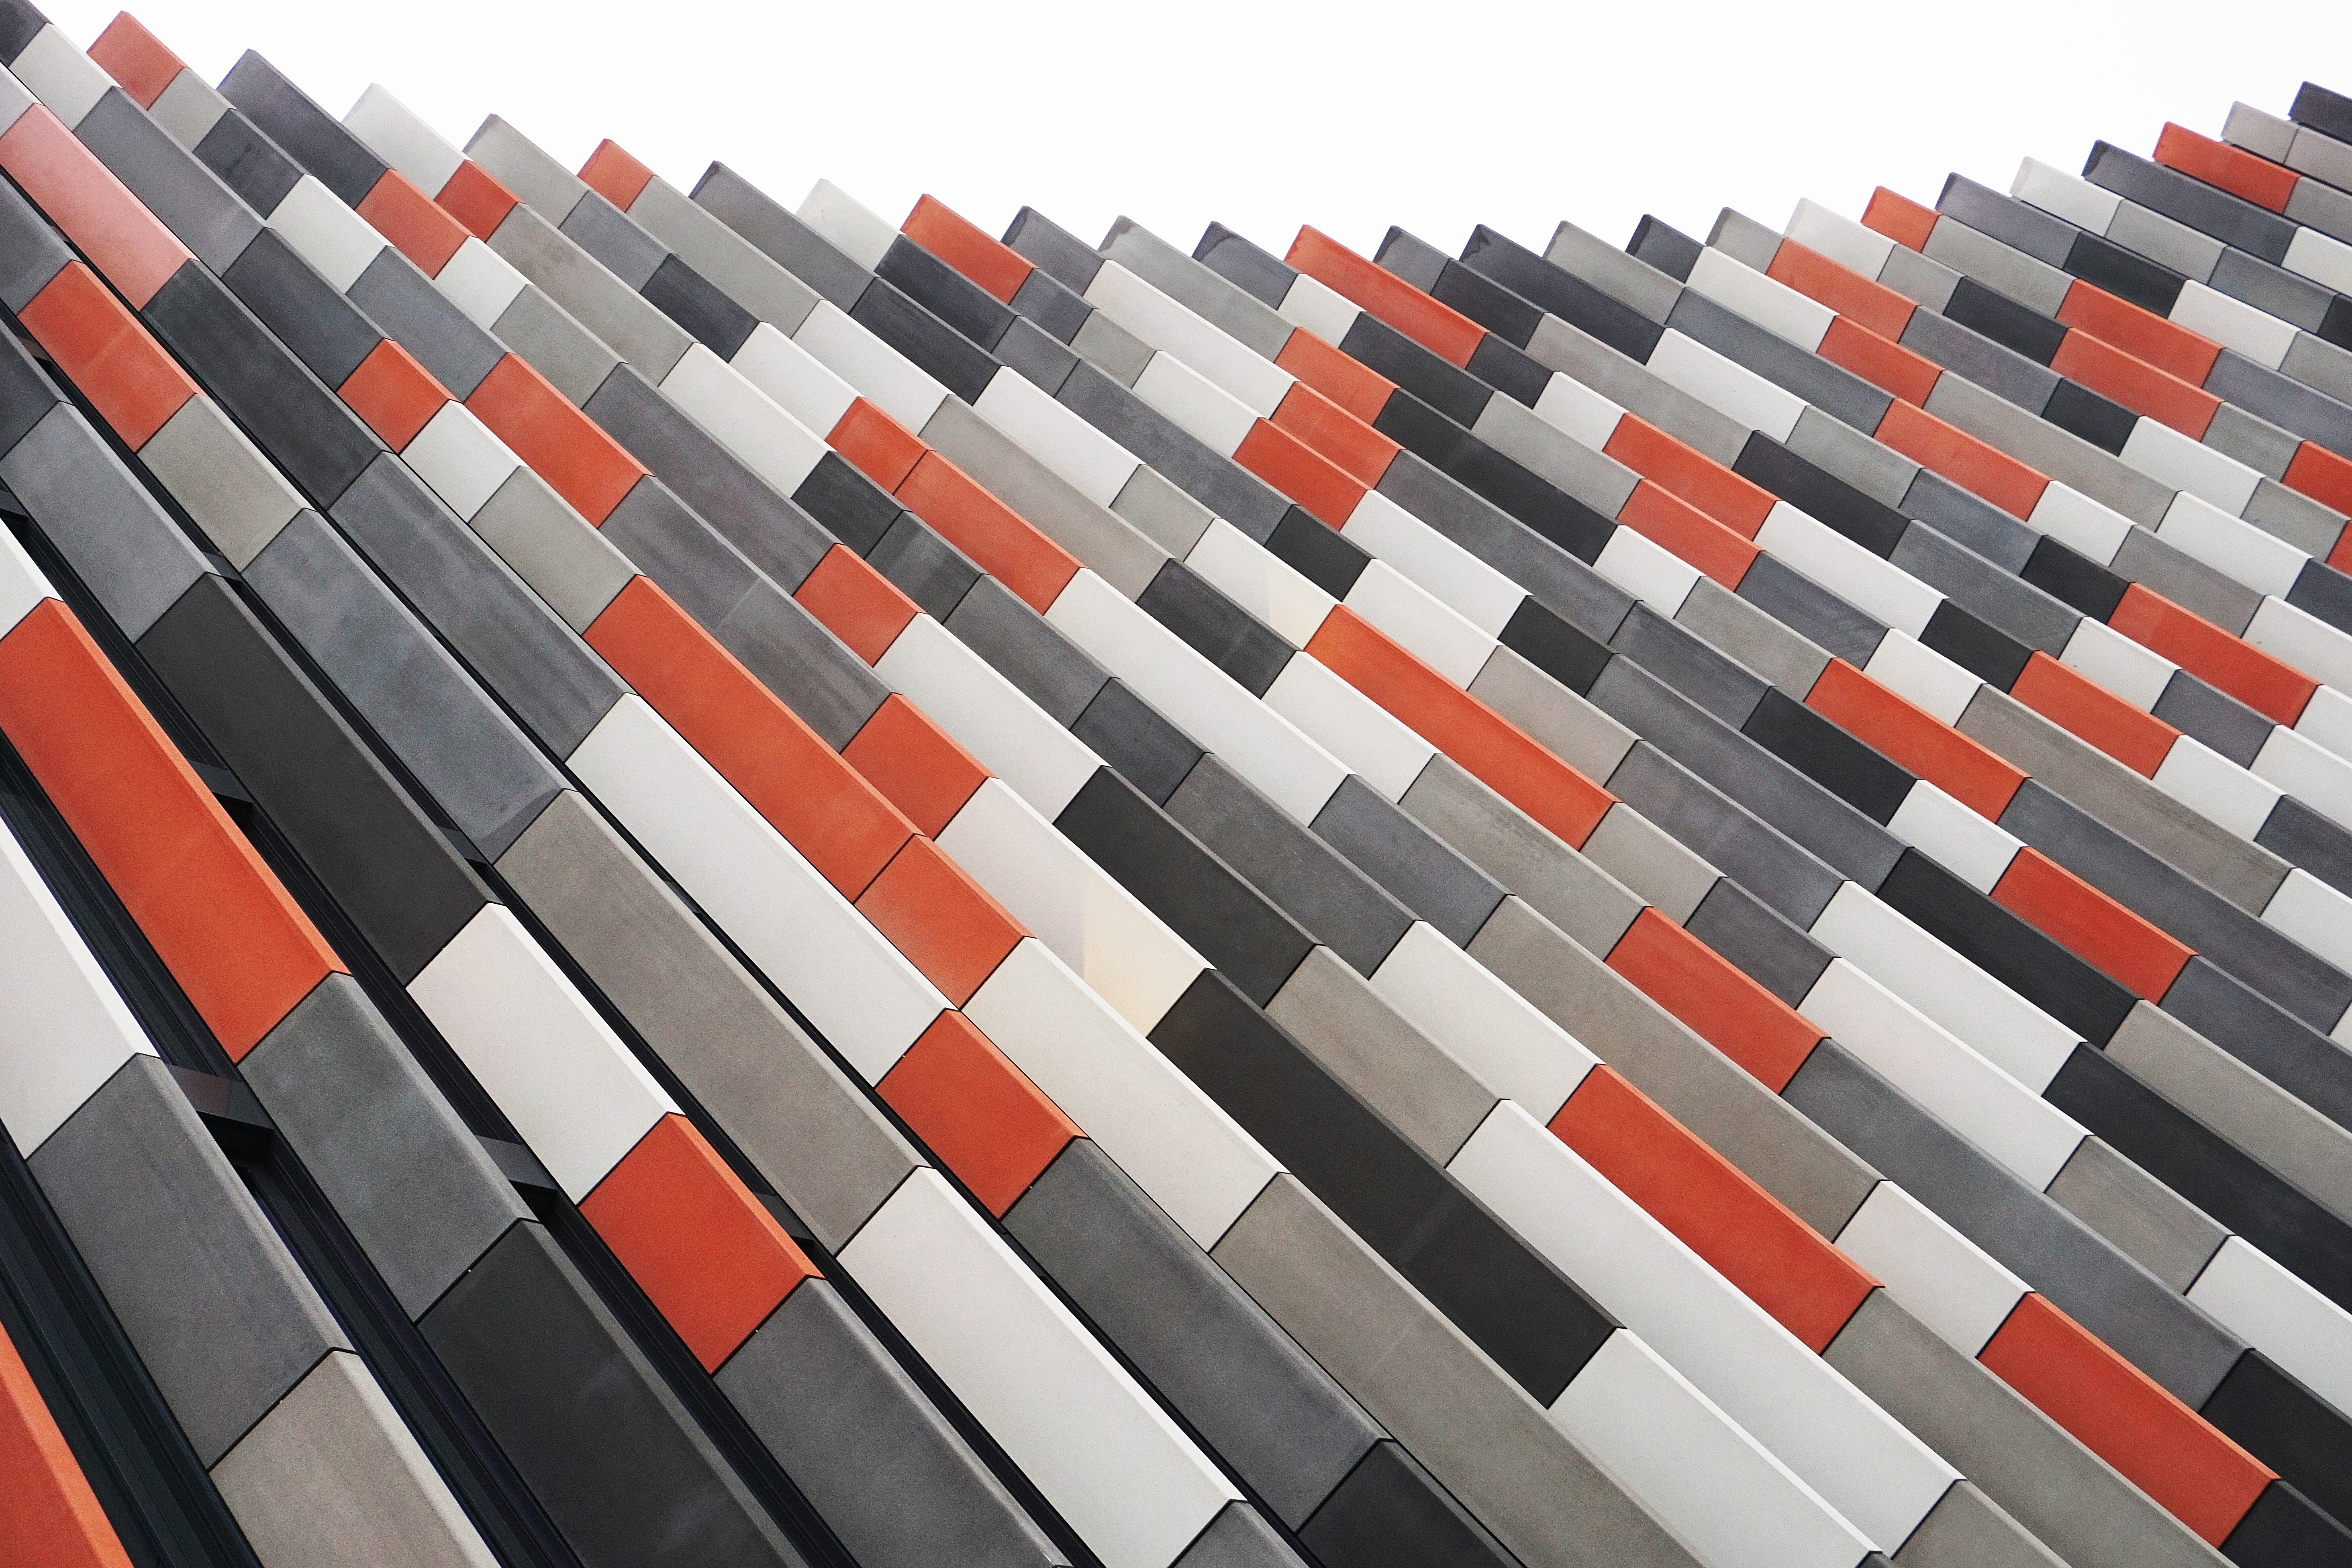
abstract, architecture, roof, skyscraper, pattern, line, geometry, color, facade, design, symmetry, shape, flooring, outdoor structure